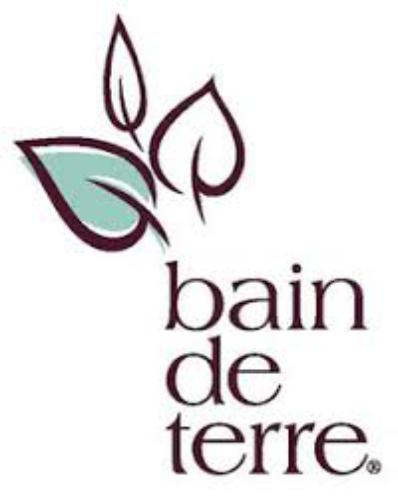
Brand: bain de terre-2
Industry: Necessities